Nancy Coonsman

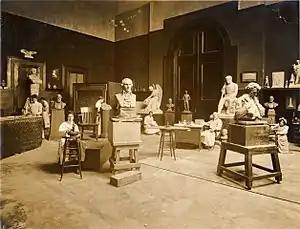
George Julian Zolnay with sculpture students at Art Academy of People's University. Nancy Coonsman is kneeling on the far right.

Nancy Coonsman was born in St. Louis, Missouri, on August 28, 1887, the daughter of Robert A. Coonsman (b. 1851) and Henrietta "Nettie" Hynson (b. 1854).